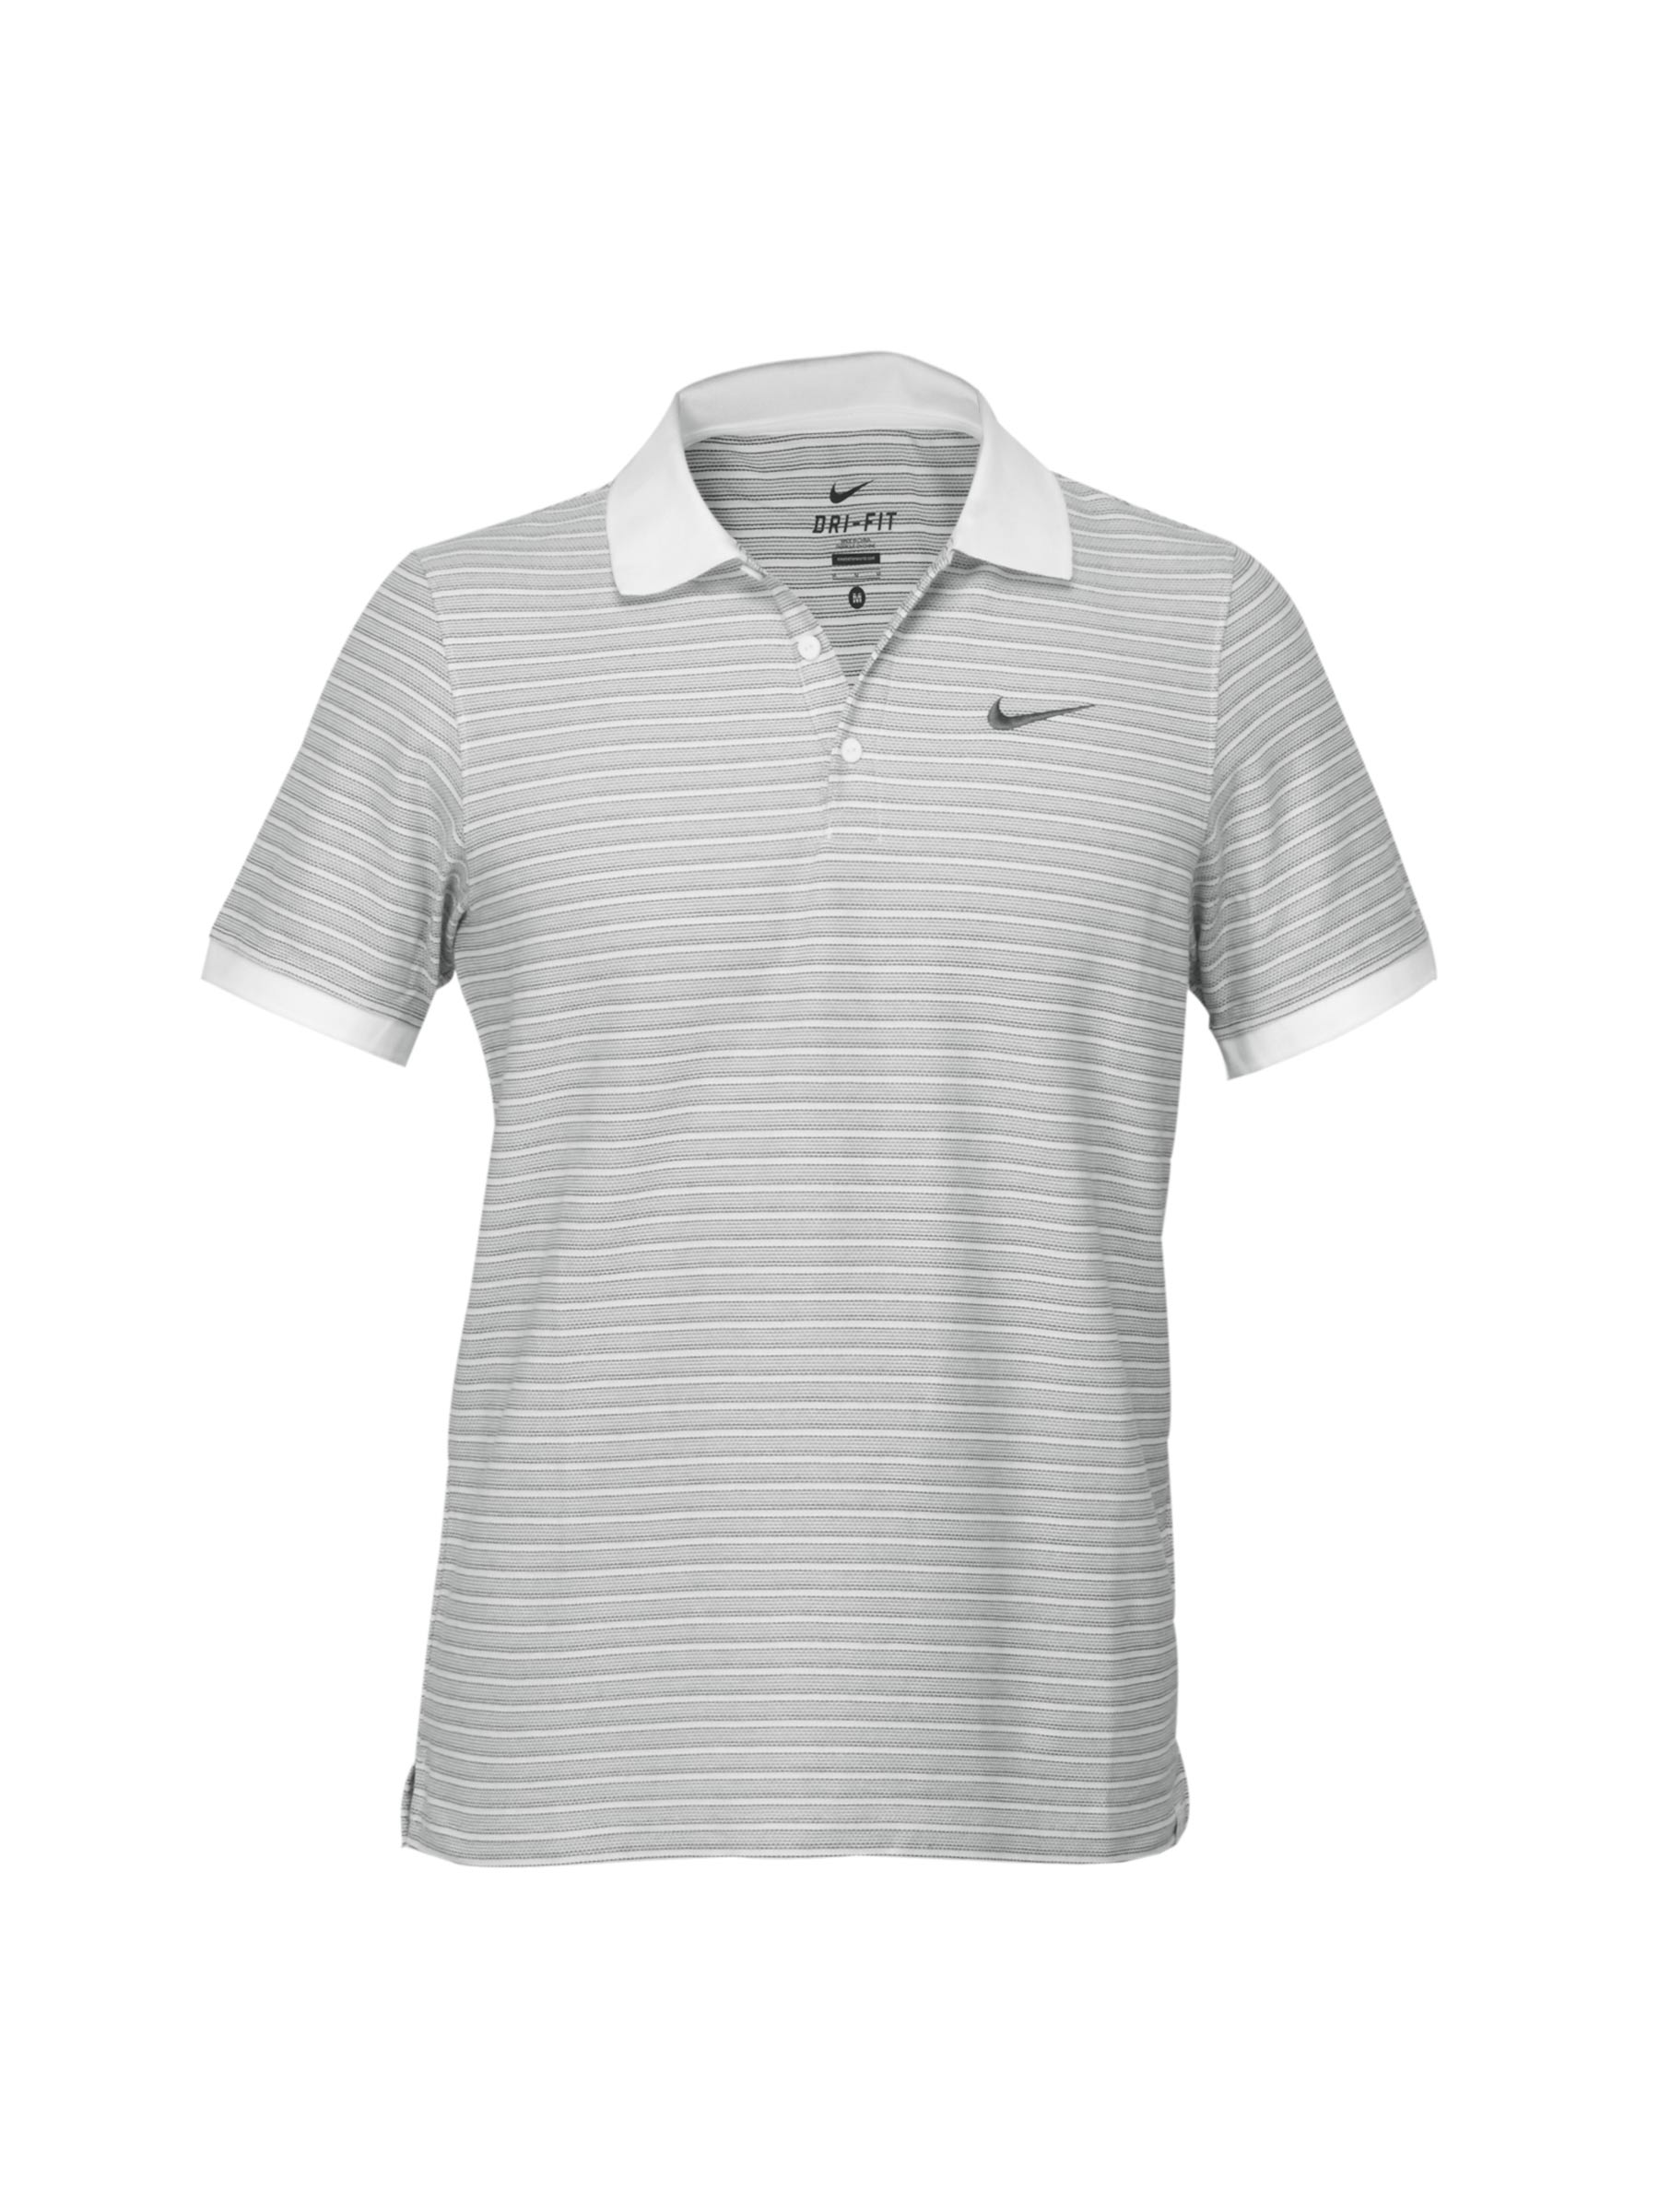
Nike Men Striped White & Black T-shirt
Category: Apparel / Topwear / Tshirts
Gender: Men
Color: White
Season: Summer 2012
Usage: Sports